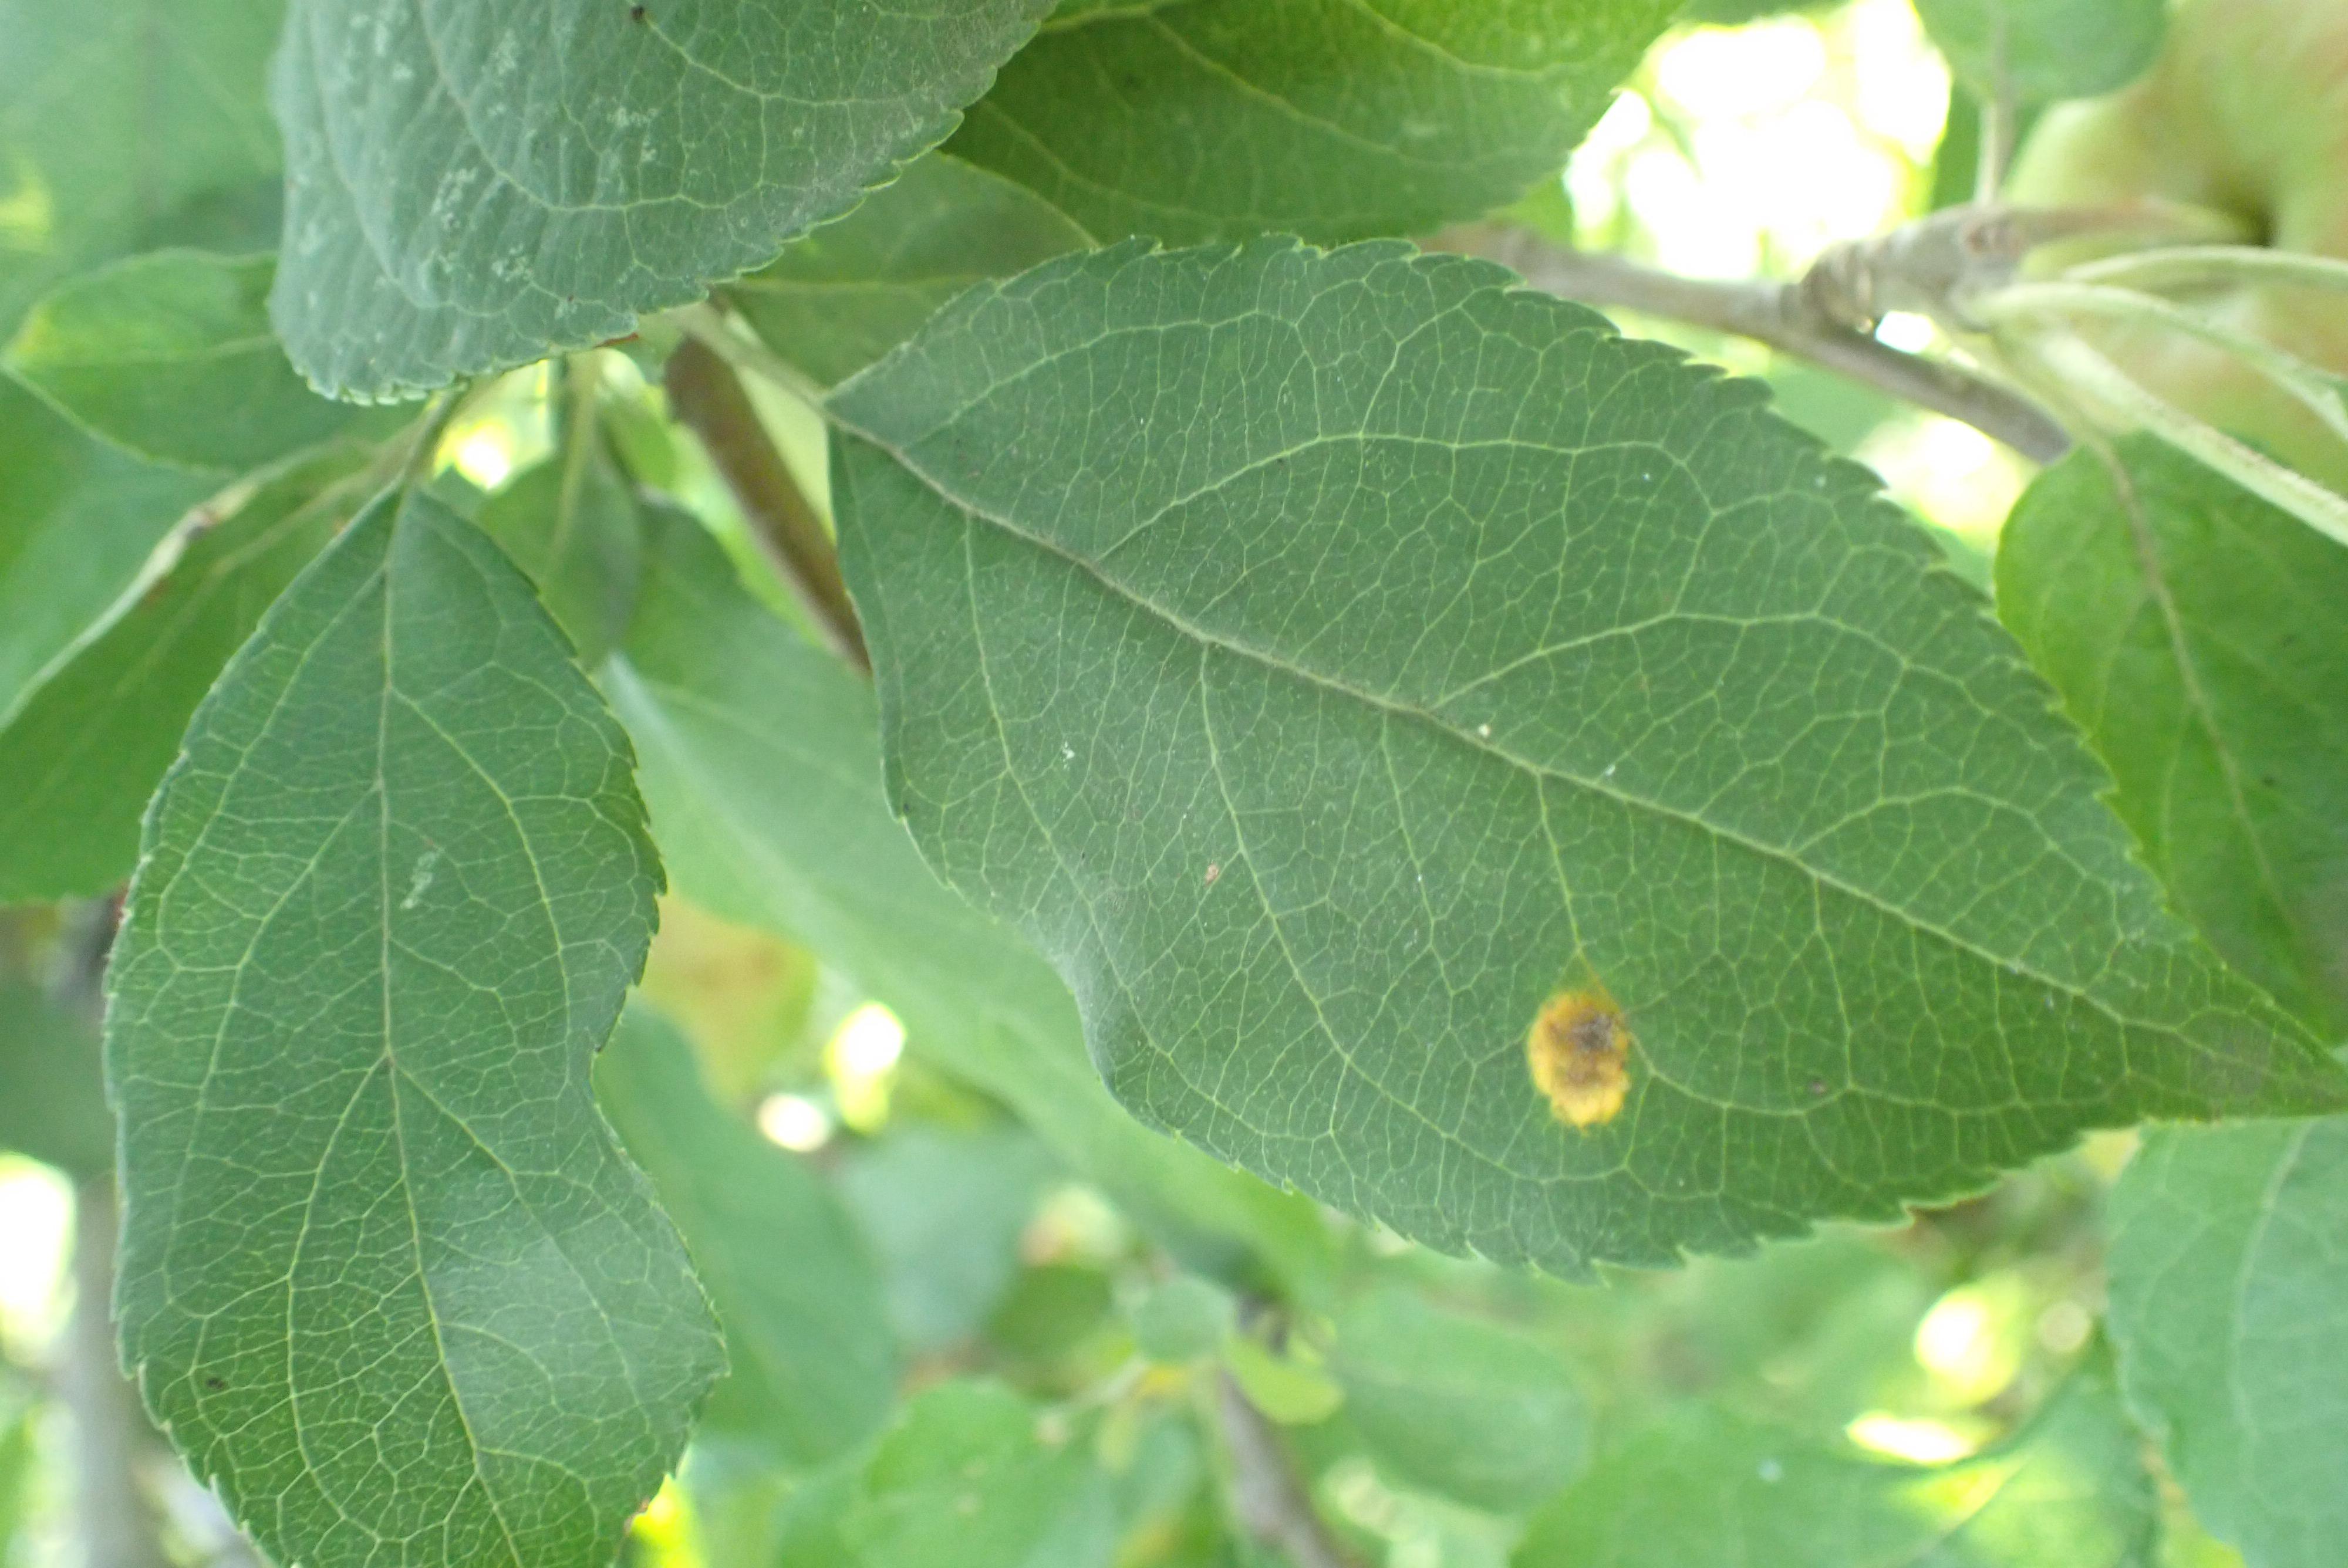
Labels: rust